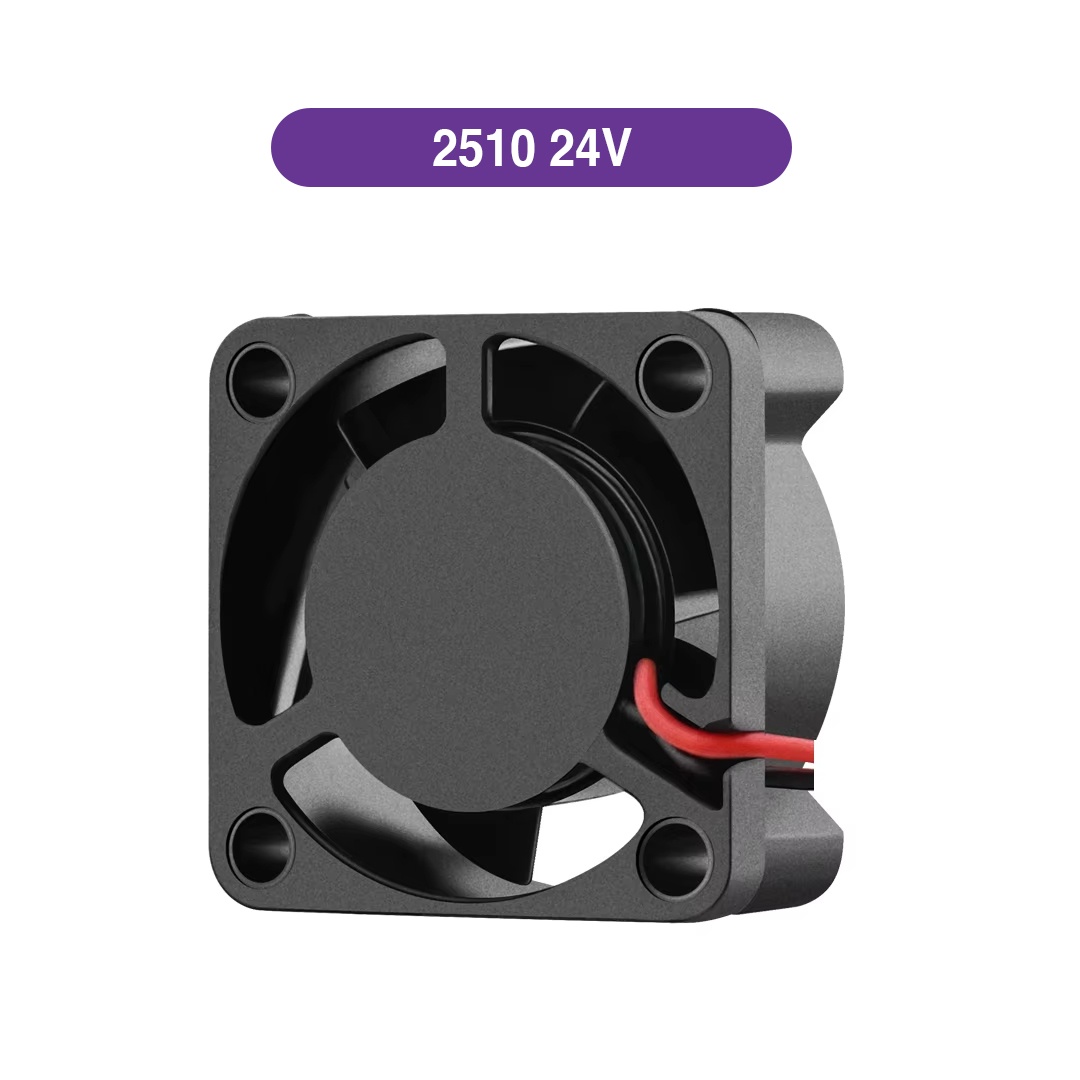
2510 Fan 24V (20cm Cable) Compatible With Ender 3 V3 KE / SE
Brand: Most 3D Printers
The 2510 24V fan is an essential cooling solution for 3D printers, designed to ensure consistent airflow to prevent overheating of critical components. With a compact size of 25mm x 10mm, this fan fits easily into tight spaces, making it ideal for various printer models. Equipped with a 20cm cable for convenient connection, it is easy to integrate into your printer setup. This fan operates at 24V, delivering reliable and quiet performance, ensuring smooth cooling for stepper motors, hotends, and extruders during prolonged printing sessions. Its durable design provides long-lasting use, while its low noise ensures a more comfortable printing environment. Perfect for maintaining optimal temperatures, this fan contributes to improved print quality and printer longevity. Compatibility Compatible with a wide range of 3D printers, including popular models with 24V cooling requirements. Ender 3 V3 KE / SE: check the connector and board of your printer, there may be some changes between models.
Category: Electronics > Print, Copy, Scan & Fax > 3D Printer Accessories > Extruders